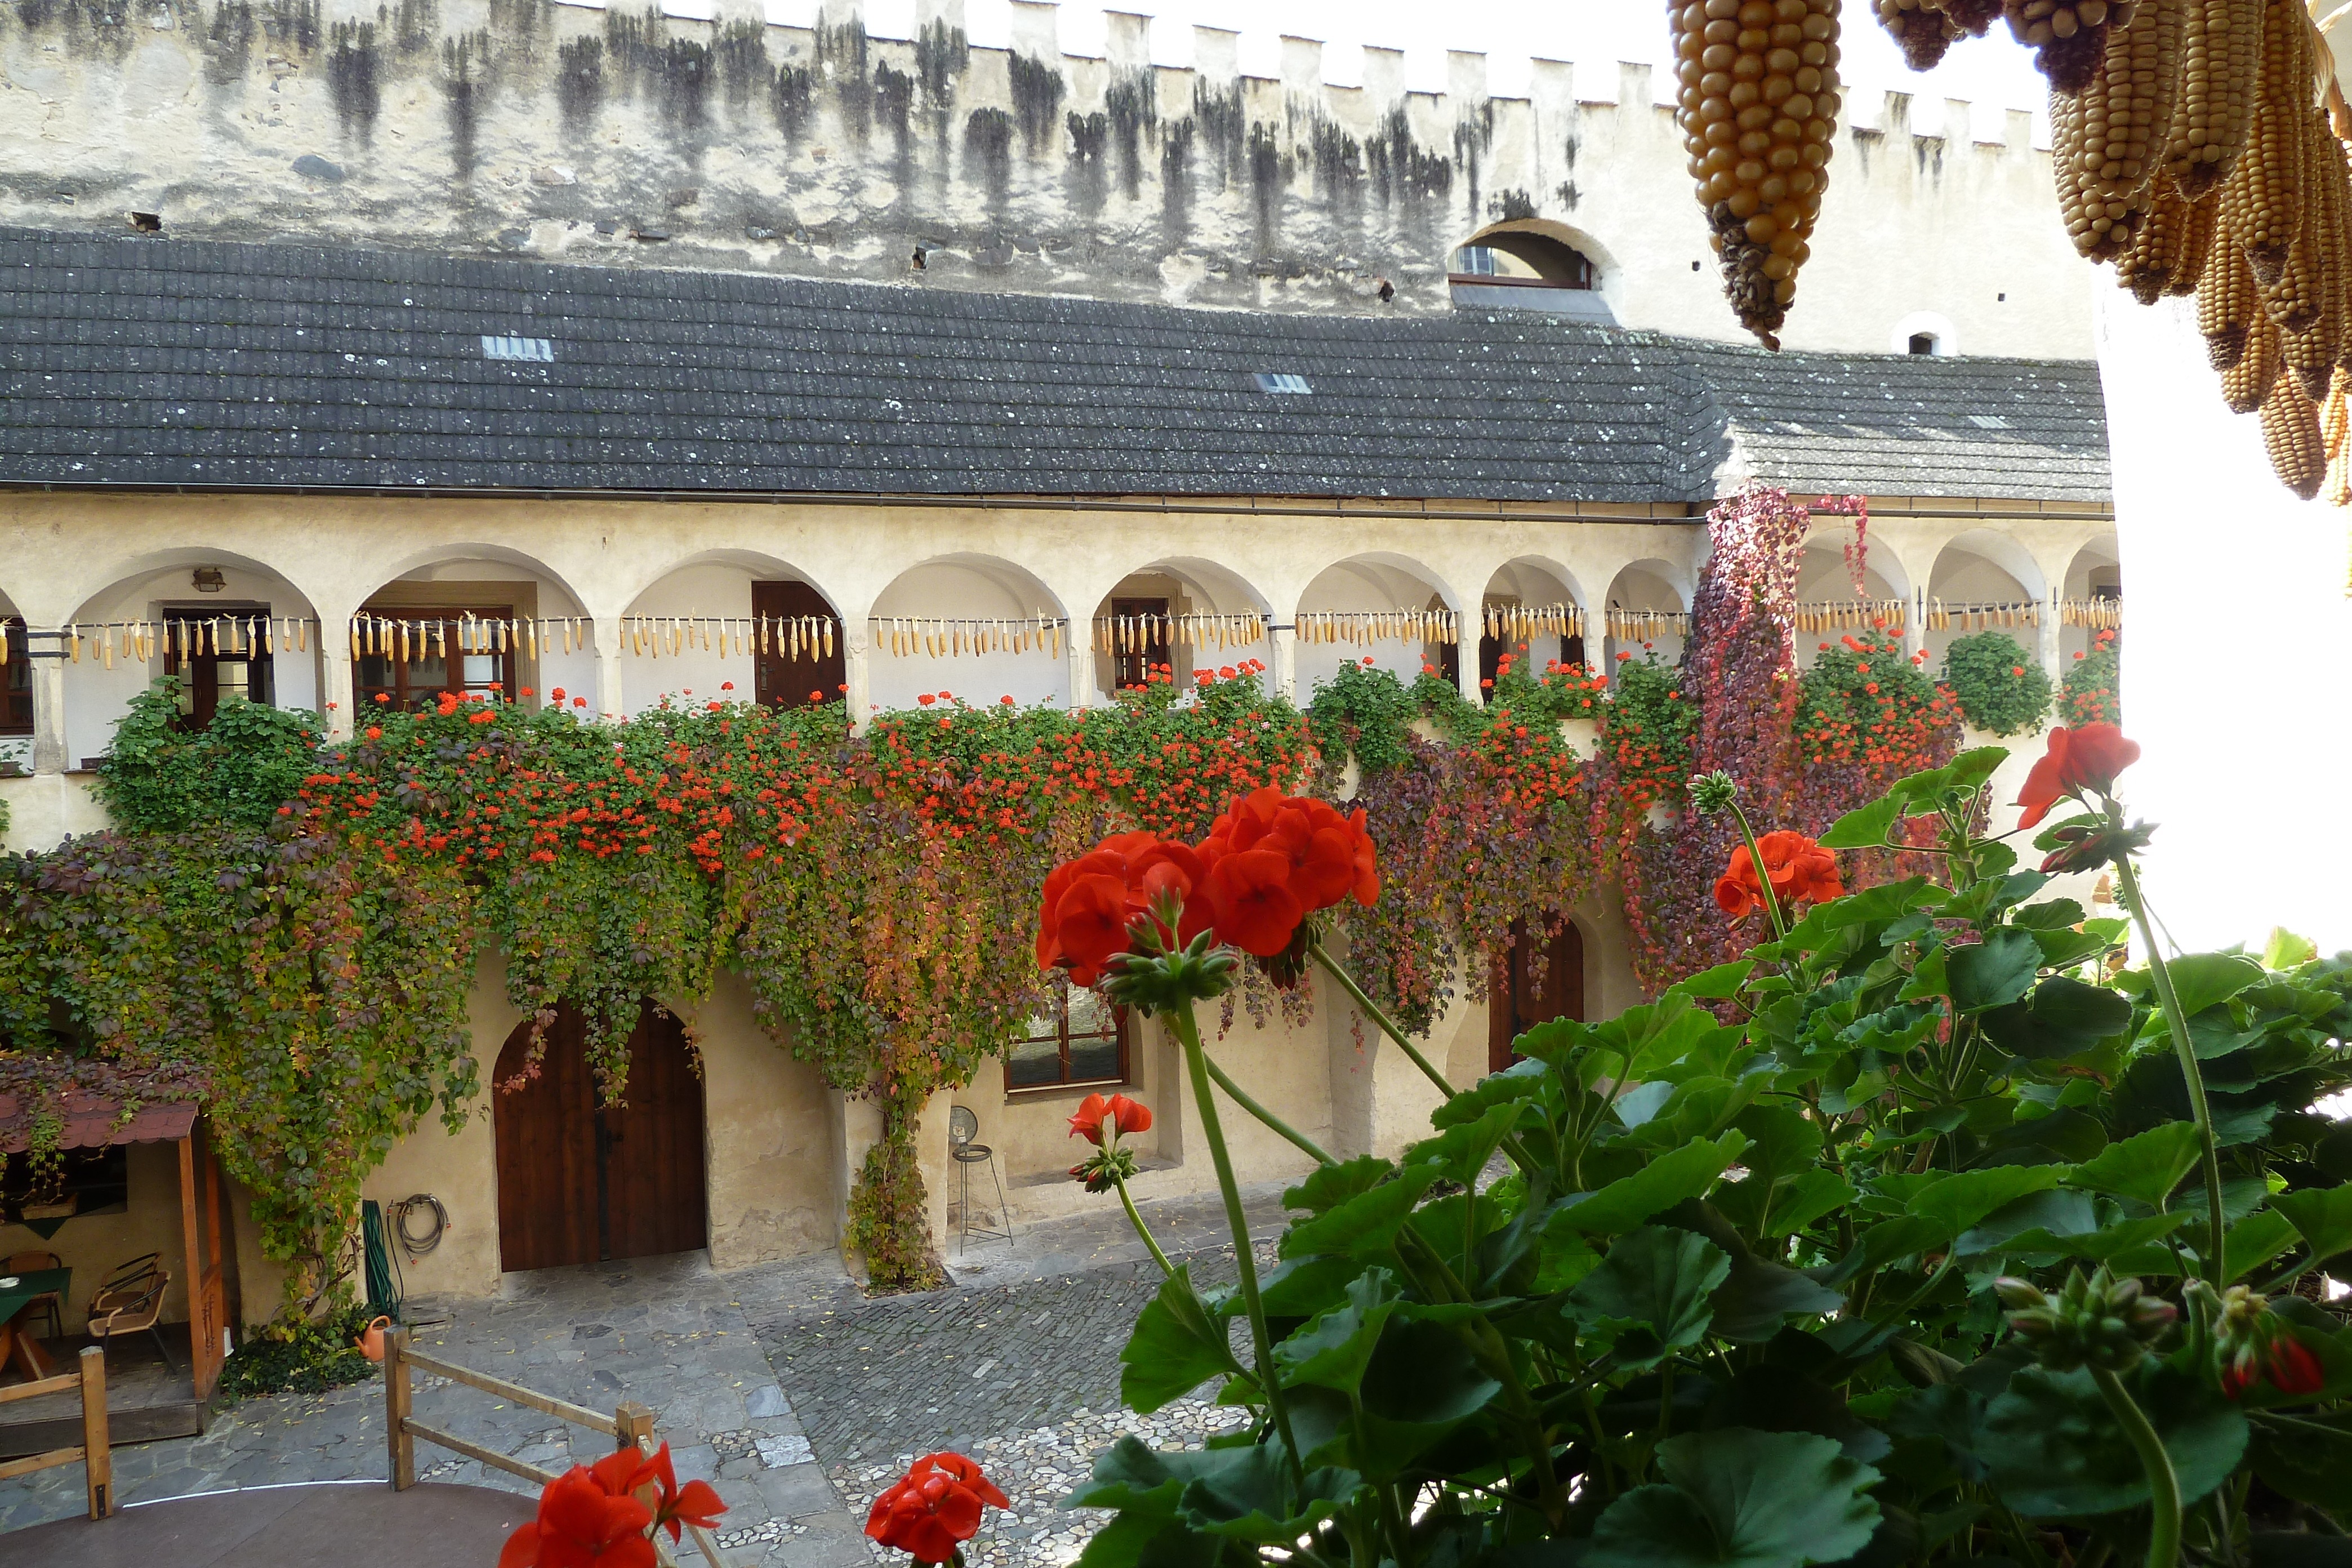
plant, flower, building, balcony, garden, flowers, courtyard, floristry, hacienda, hof, wachau, white churches